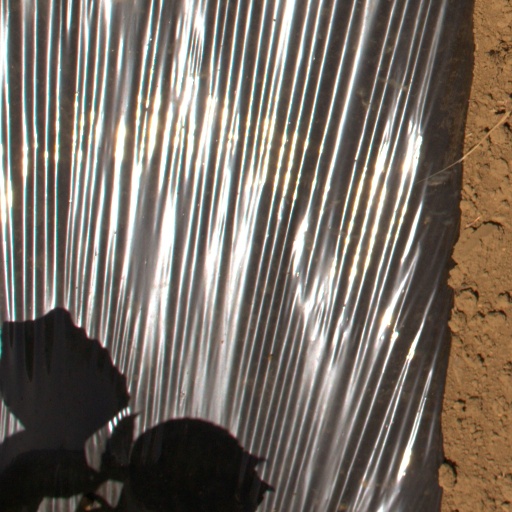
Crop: Jerusalem artichoke